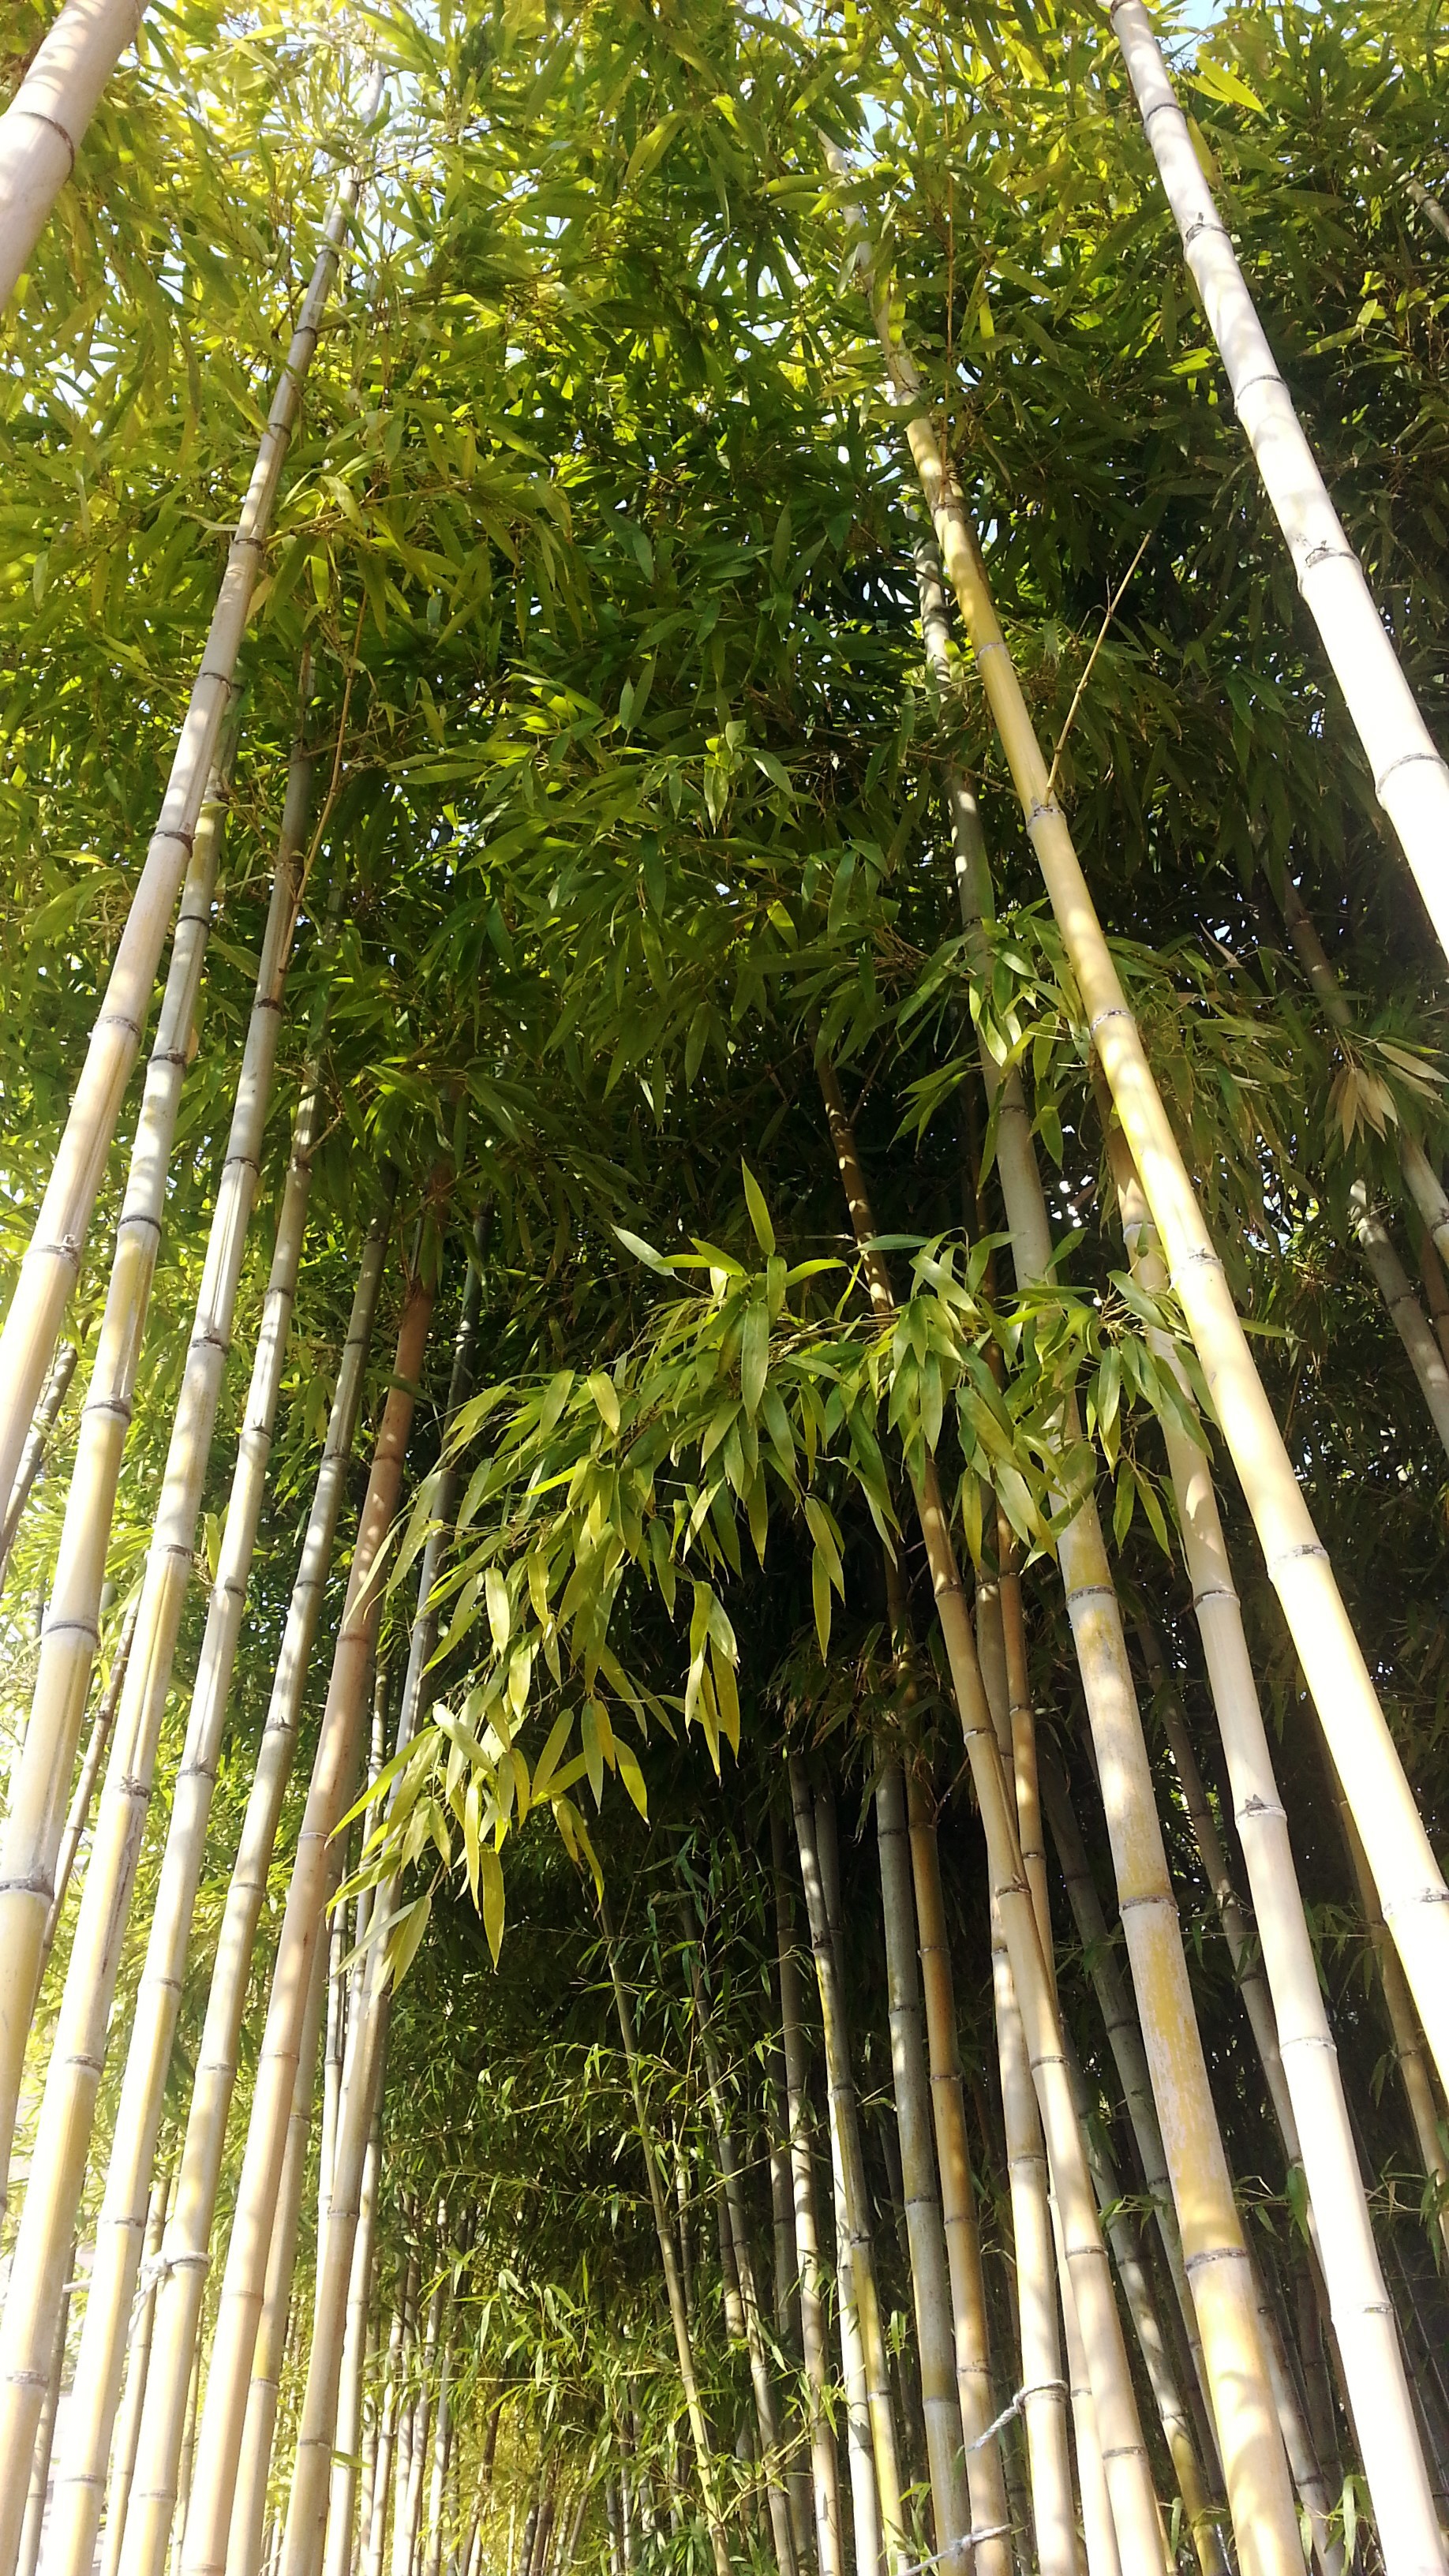
tree, nature, forest, branch, plant, leaf, flower, jungle, produce, botany, garden, plants, rainforest, bamboo, bamboo forest, grass family, plant stem, woody plant, land plant, arecales